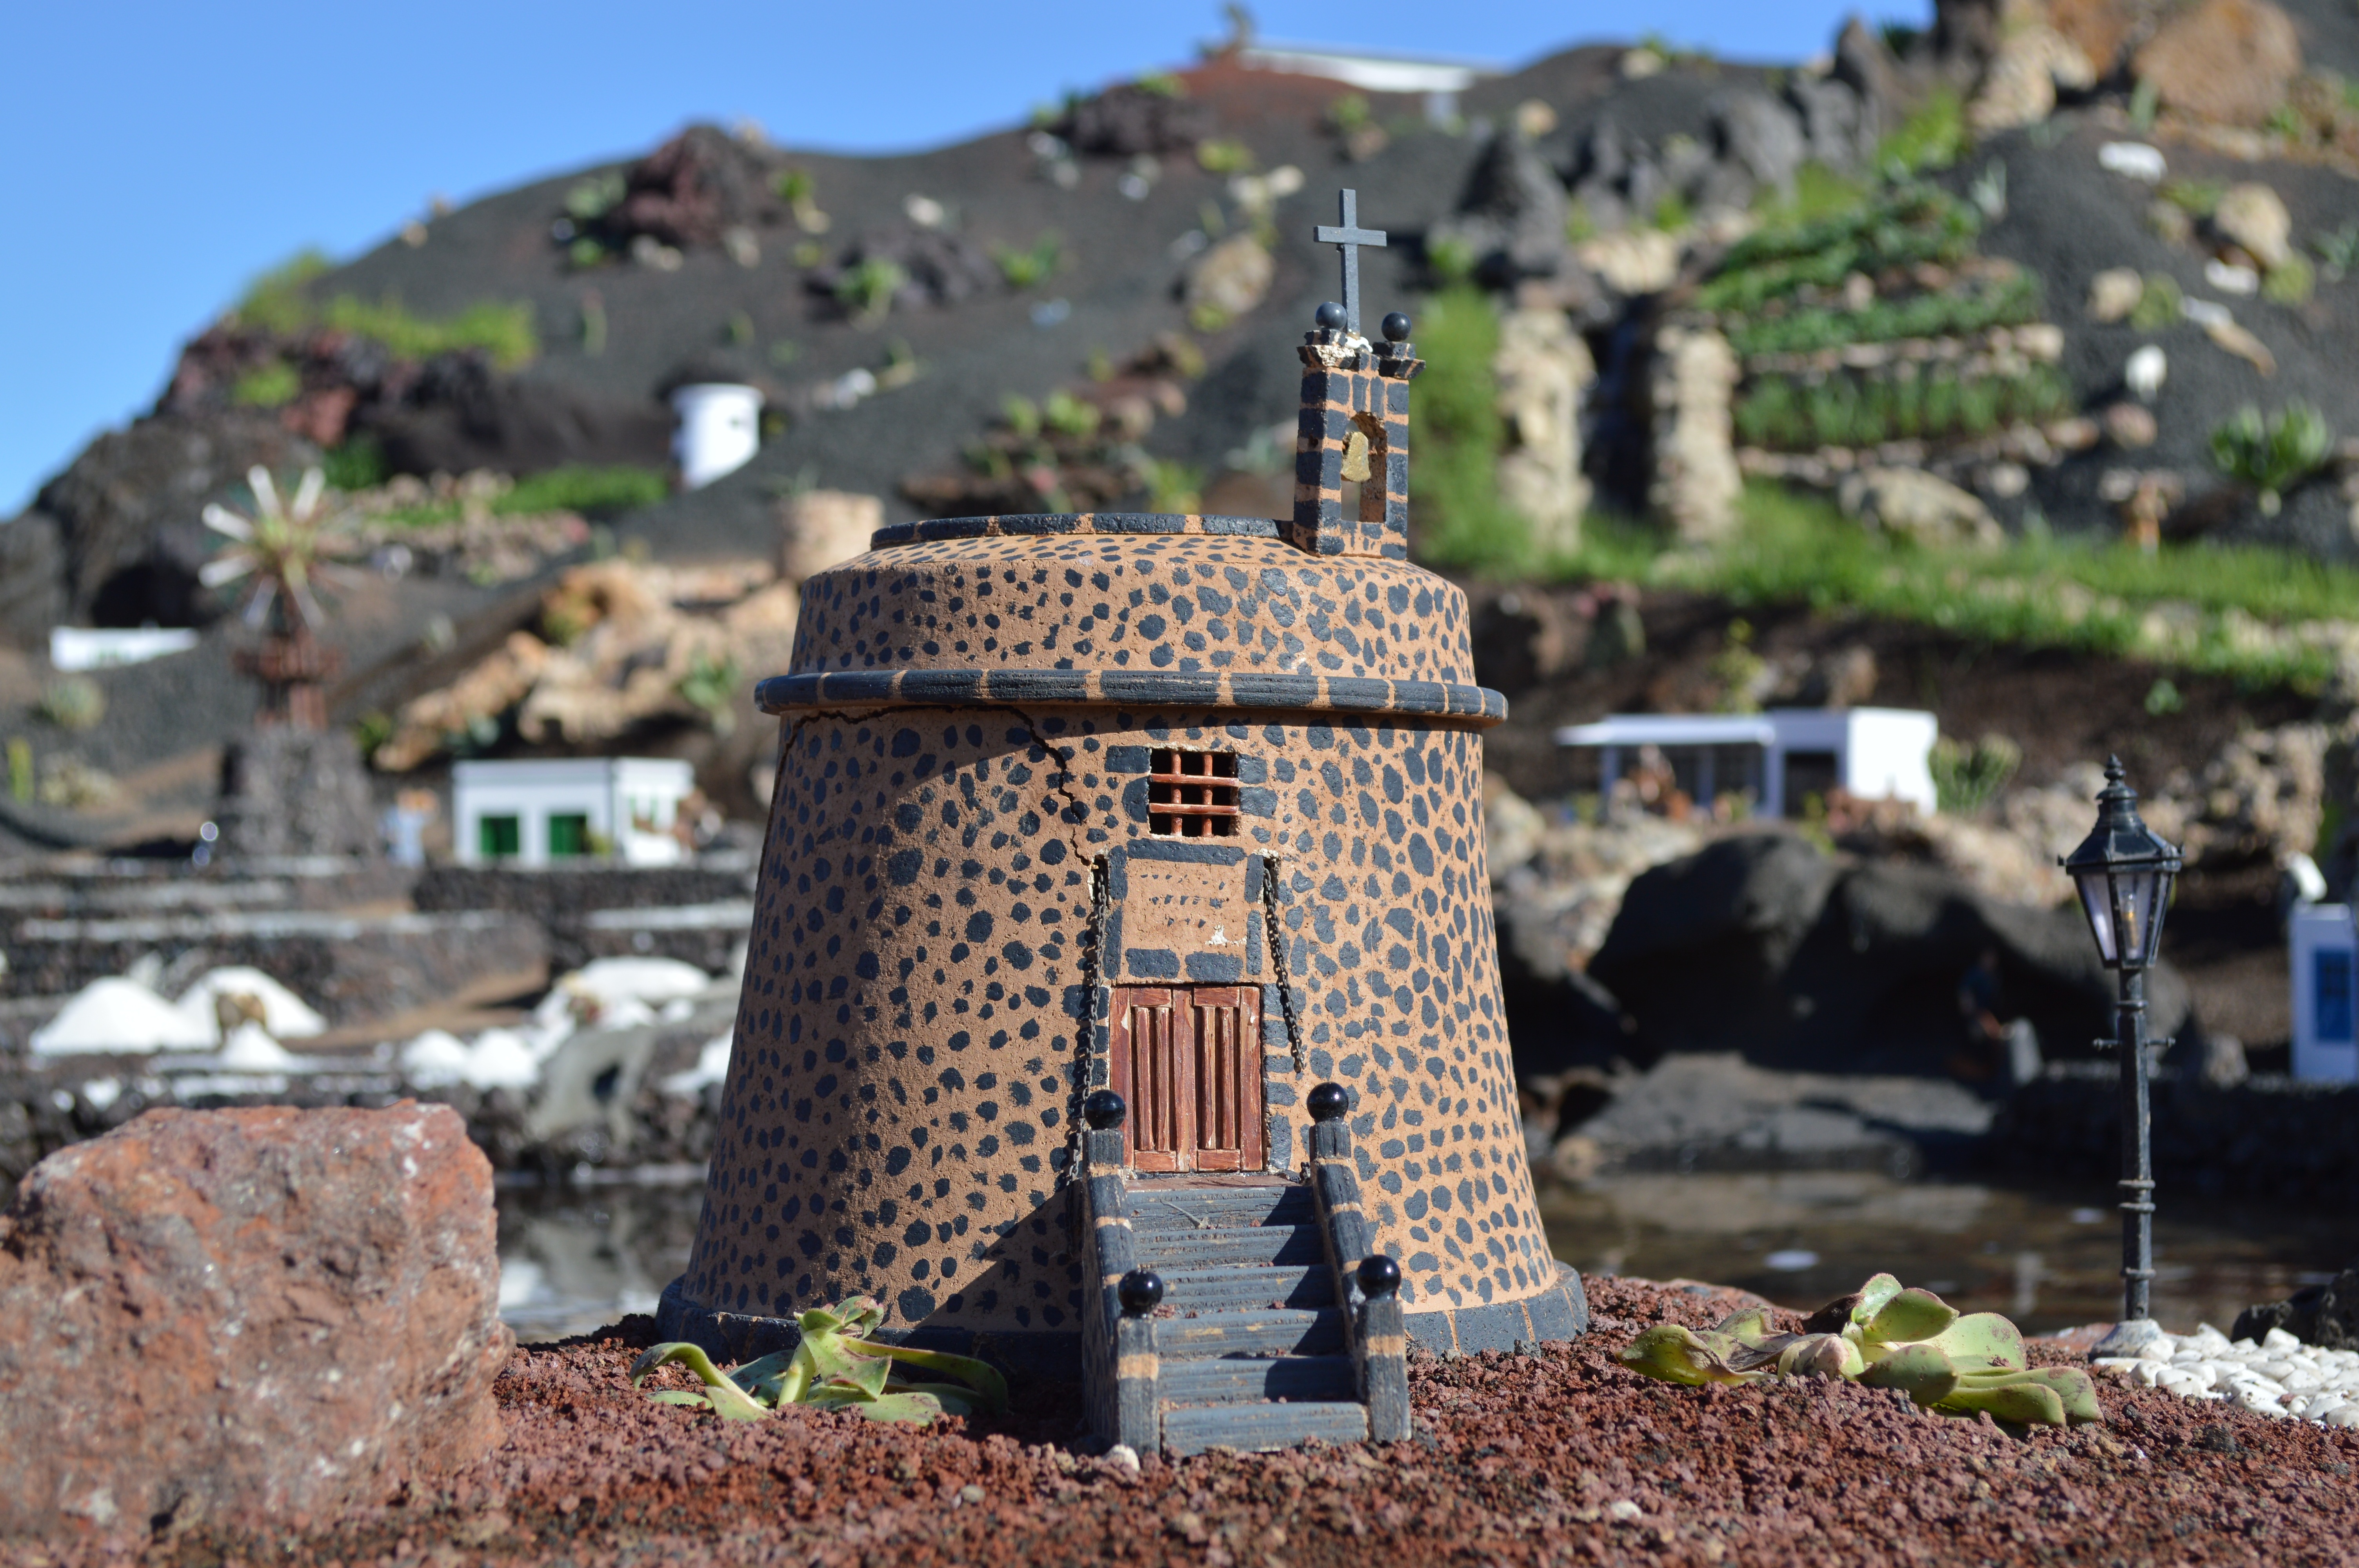
town, travel, village, model, castle, tourism, spain, ruins, bethlehem, lanzarote, canary island, ancient history, new year 2017, holy three kings